HMAS Manoora (L 52)

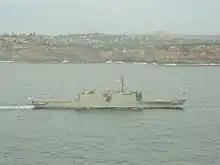
HMAS "Manoora" entering Sydney Harbour on the morning of 13 March 2009

On the morning of 13 March 2009, "Manoora" was one of seventeen warships involved in a ceremonial fleet entry and fleet review in Sydney Harbour, the largest collection of RAN ships since the Australian Bicentenary in 1988. "Manoora" was one of the thirteen ships involved in the ceremonial entry through Sydney Heads, and anchored in the harbour for the review.